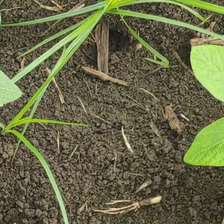
Weed species: Lavhala_(Cyperus_Rotundus)